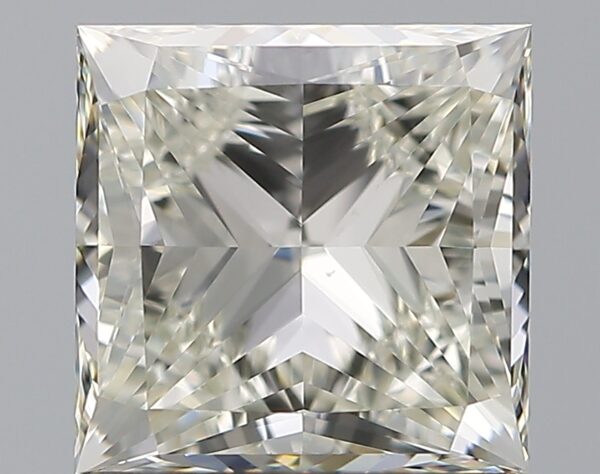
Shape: princess
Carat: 1.7
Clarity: VS2
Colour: K
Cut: EX
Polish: VG
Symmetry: EX
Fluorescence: N
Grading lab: GIA
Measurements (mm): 6.22 x 6.2 x 4.52